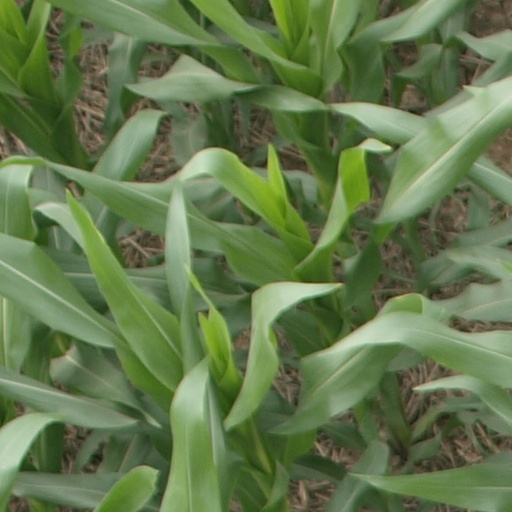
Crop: maize; corn